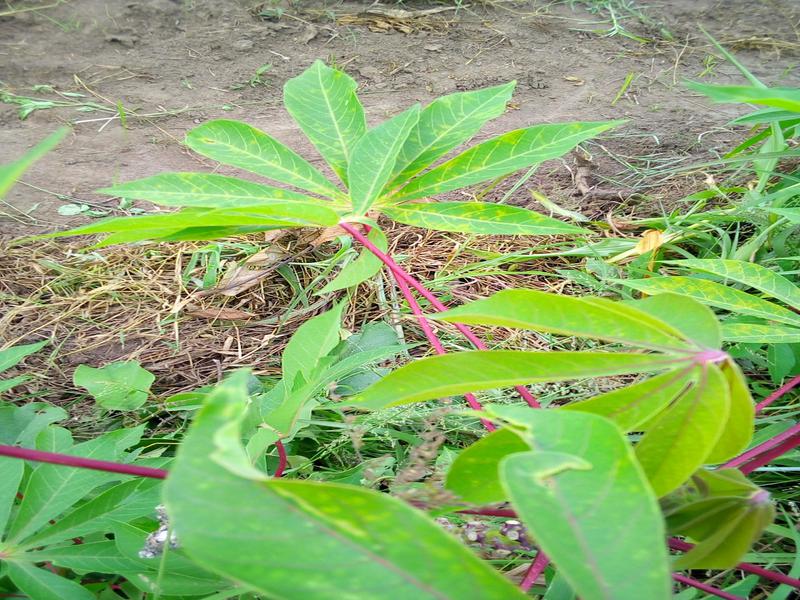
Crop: cassava
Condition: brown_streak_disease